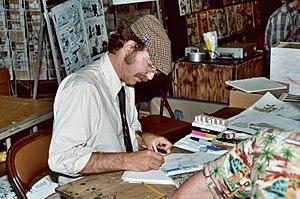
Dan O'Neill, né le 21 avril 1942, est un auteur de comics américain underground. Il est l'auteur de la série de comic strip Odd Bodkins, et a participé à des comics underground comme Air Pirates, aux États-Unis dans les années 1960.